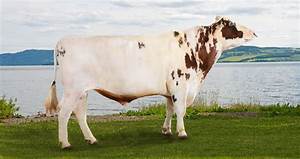
Label: mucca